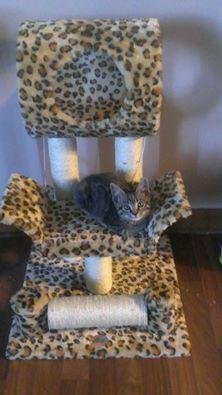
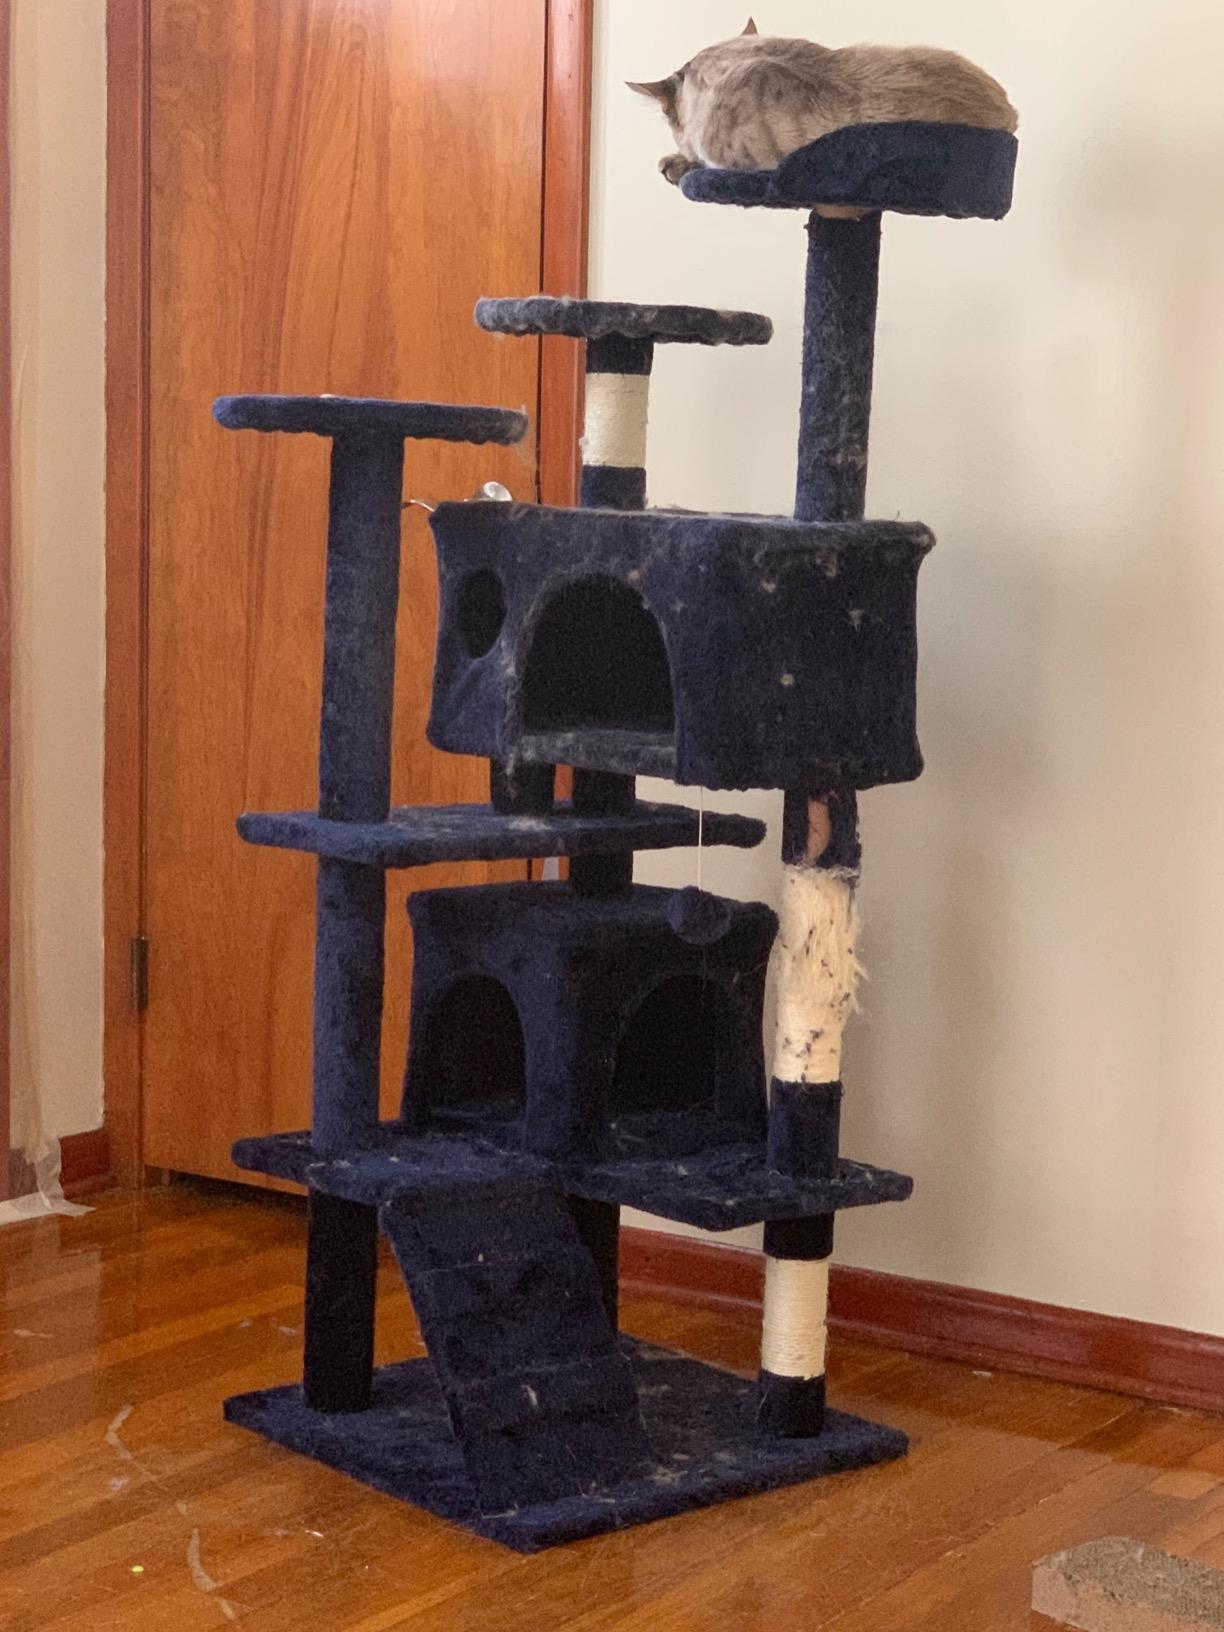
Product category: items_cat tree
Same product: no